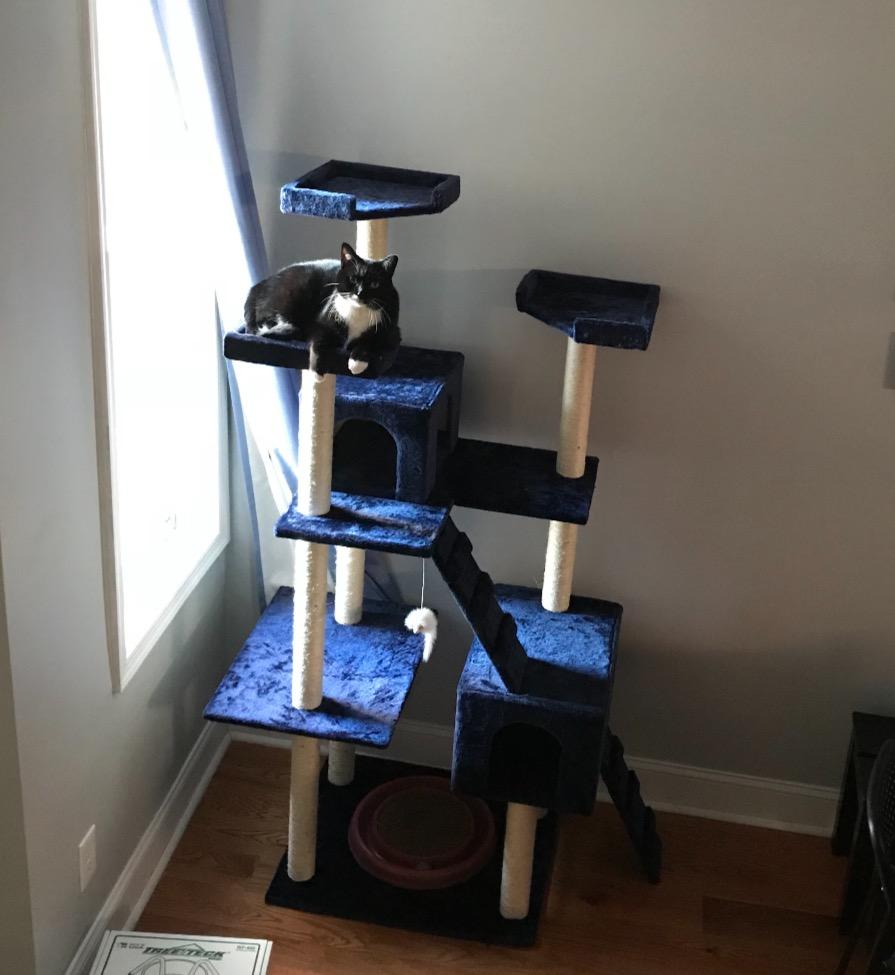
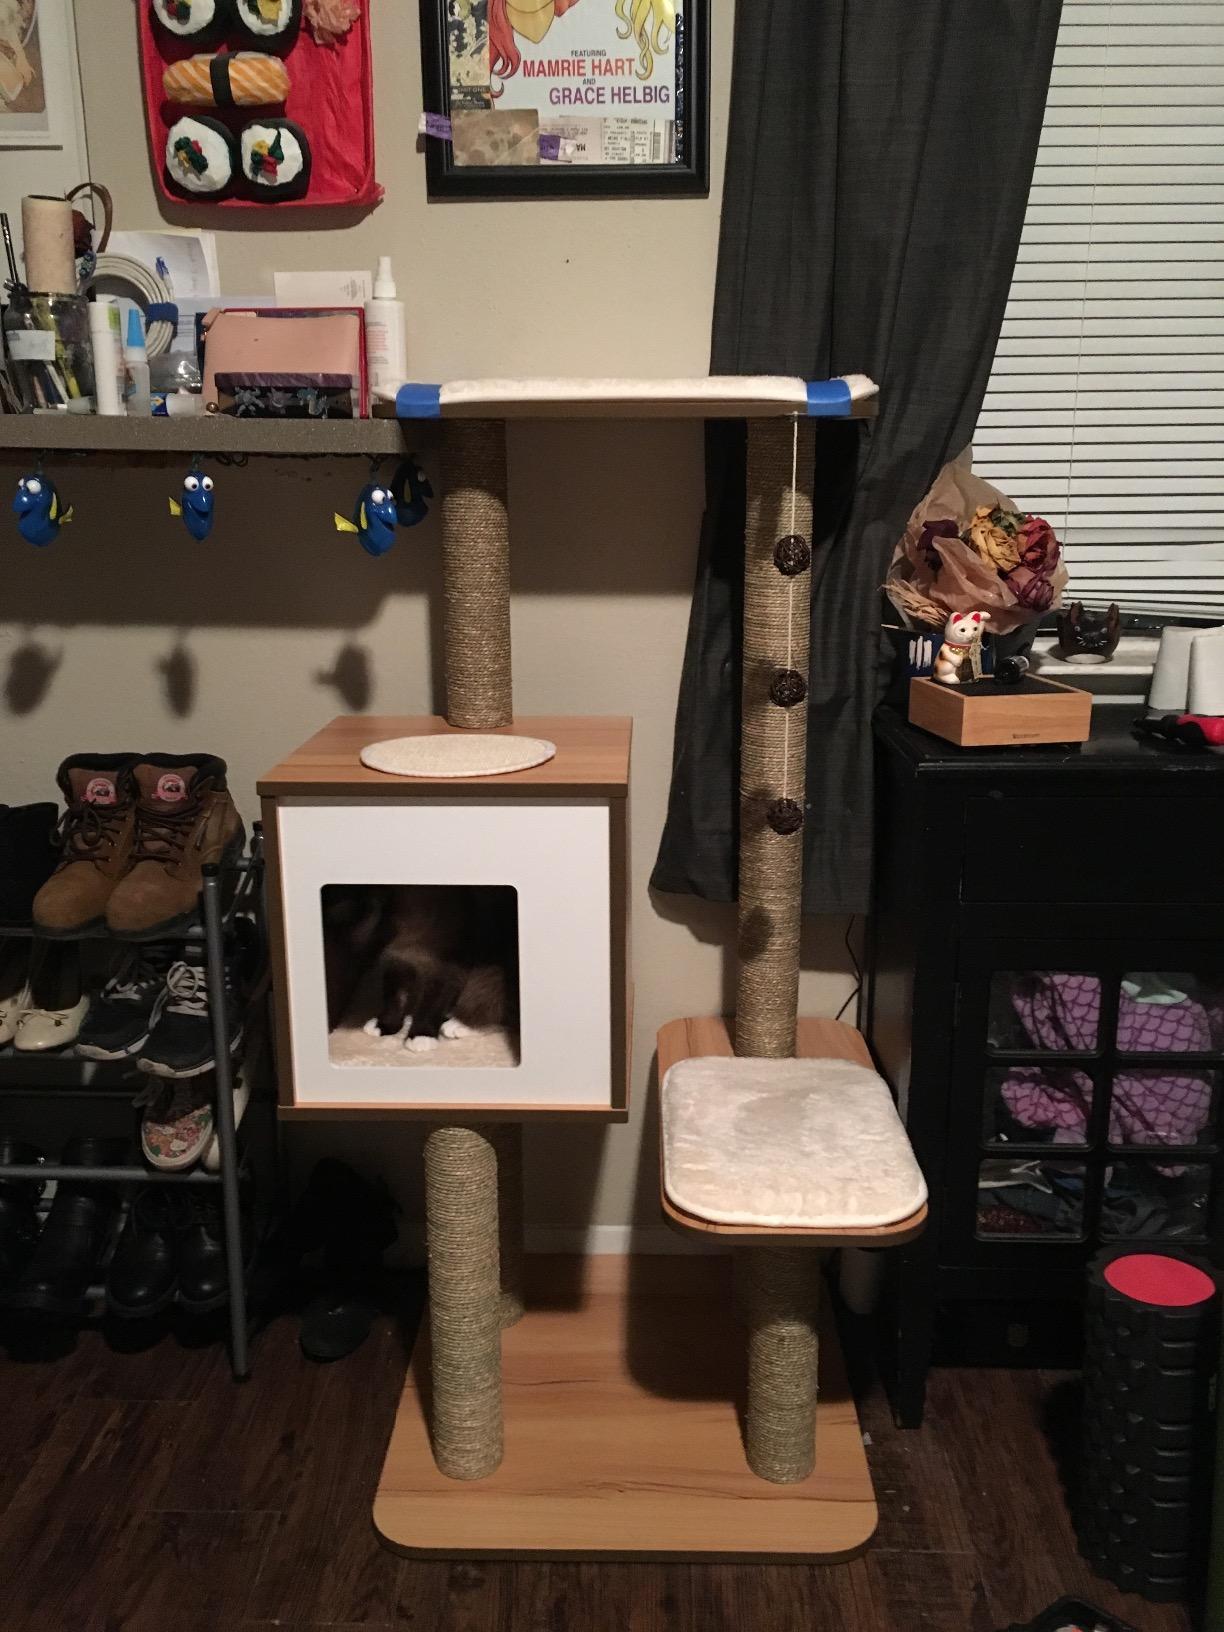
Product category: items_cat tree
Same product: no